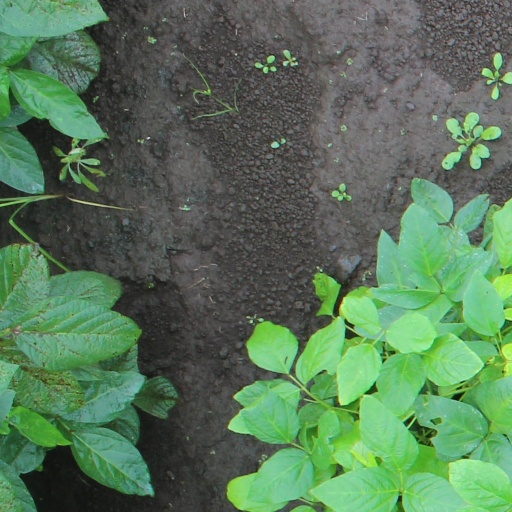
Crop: soybean